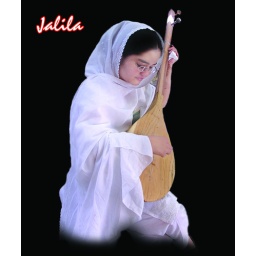
Hazara girl with traditional music instrument, called &amp;quot;Damboora&amp;quot; in Hazarajat ( Afghanista) the home of Hazara